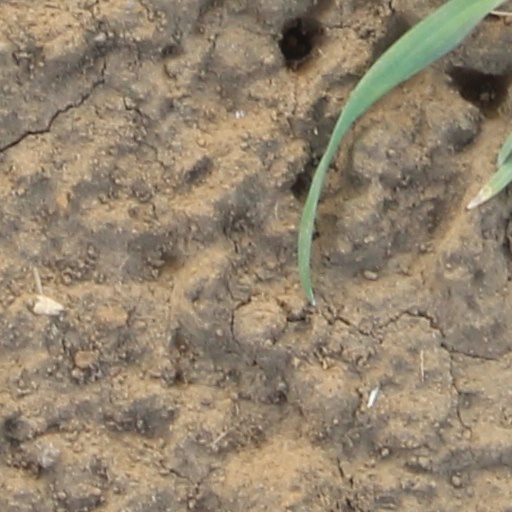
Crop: wheat